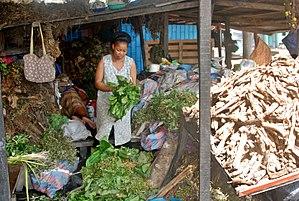
une vendeuse de plantes médicinales dans la ville d'Abidjan This is an image of ""African people at work"" from Ivory Coast"
La Côte d’Ivoire, en forme longue république de Côte d’Ivoire, est un pays situé en Afrique, sur l'océan Atlantique, dans la partie occidentale du golfe de Guinée. D’une superficie de 322 462 km², elle est bordée au nord-nord-ouest par le Mali, au nord-est par le Burkina Faso, à l'est par le Ghana, au sud-ouest par le Liberia, à l'ouest-nord-ouest par la Guinée et au sud par l’océan Atlantique. La population est estimée à 26 378 274 habitants en 2020. La Côte d’Ivoire a pour capitale politique et administrative Yamoussoukro bien que la quasi-totalité des institutions se trouvent à Abidjan, son principal centre économique. Ayant pour langue officielle le français, il existe plus de 60 autres dialectes parlés au quotidien. Elle a pour monnaie, le franc CFA. Le pays fait partie de la CEDEAO, de l’Union africaine et de l'Organisation de la coopération islamique.